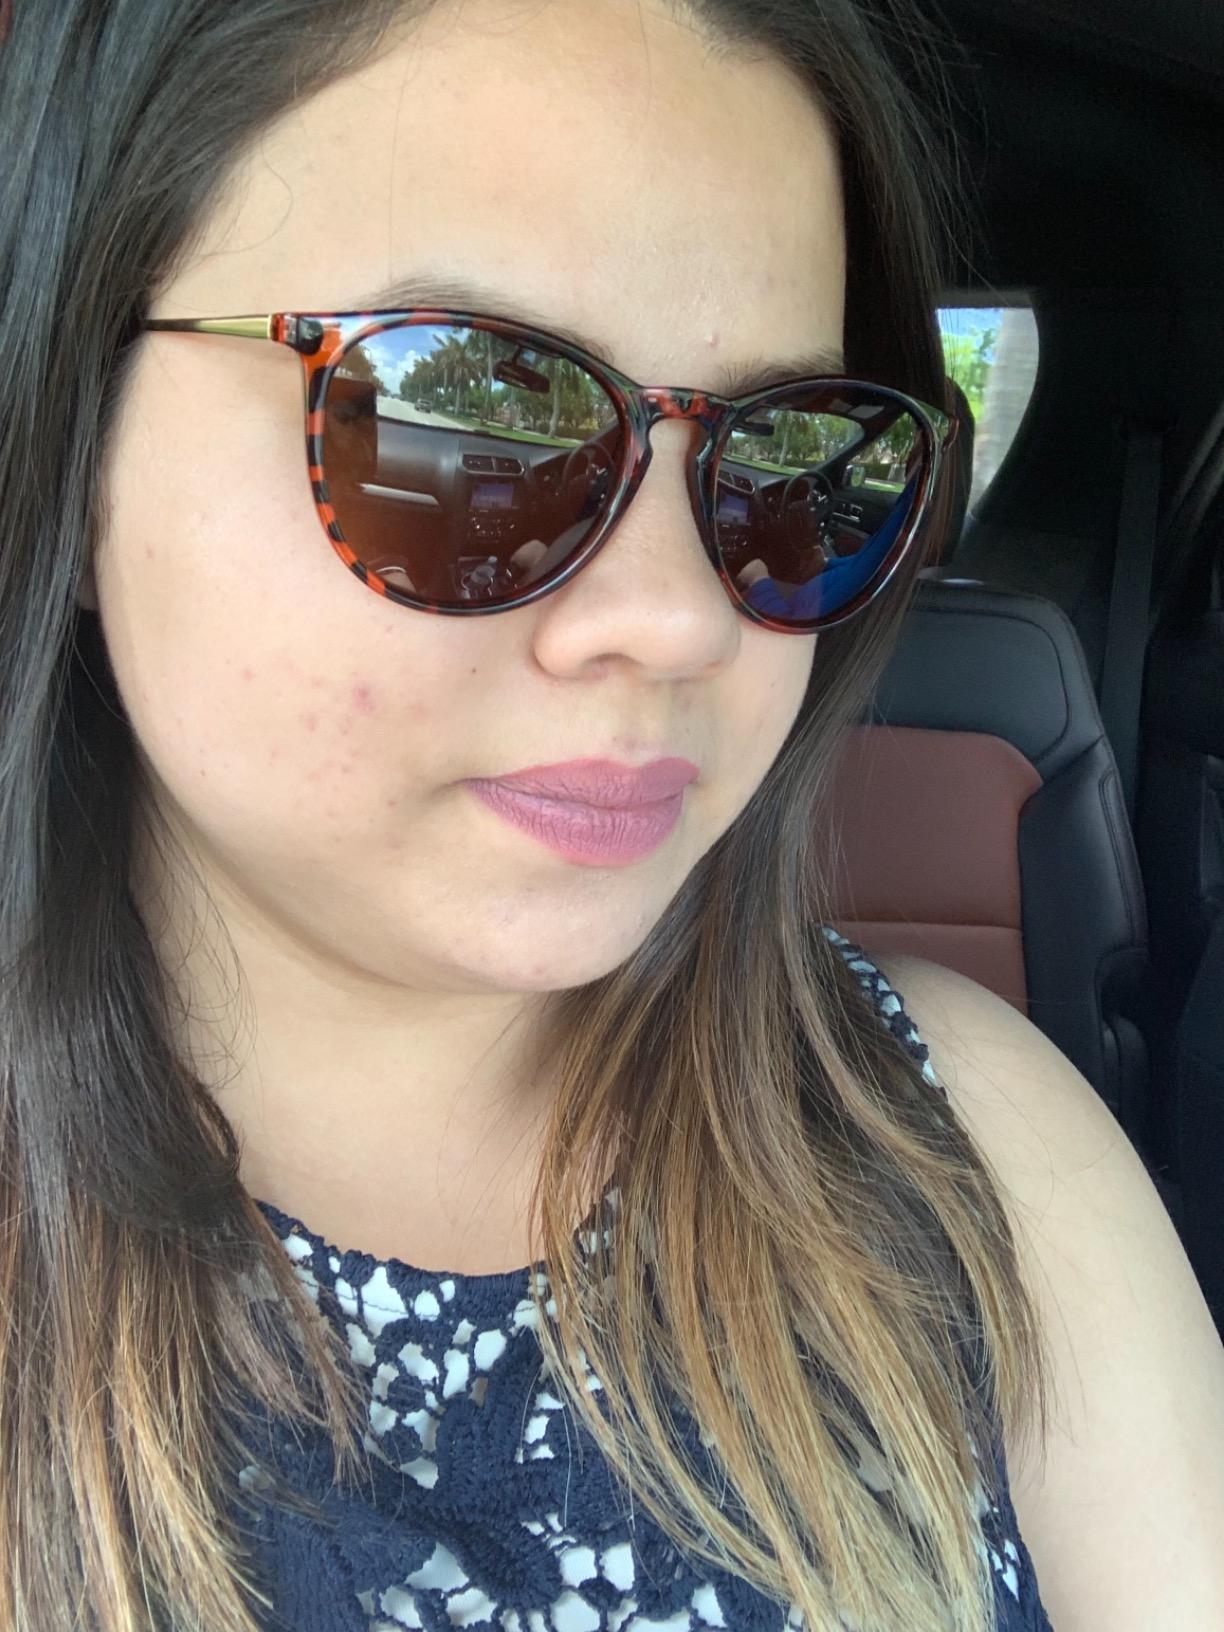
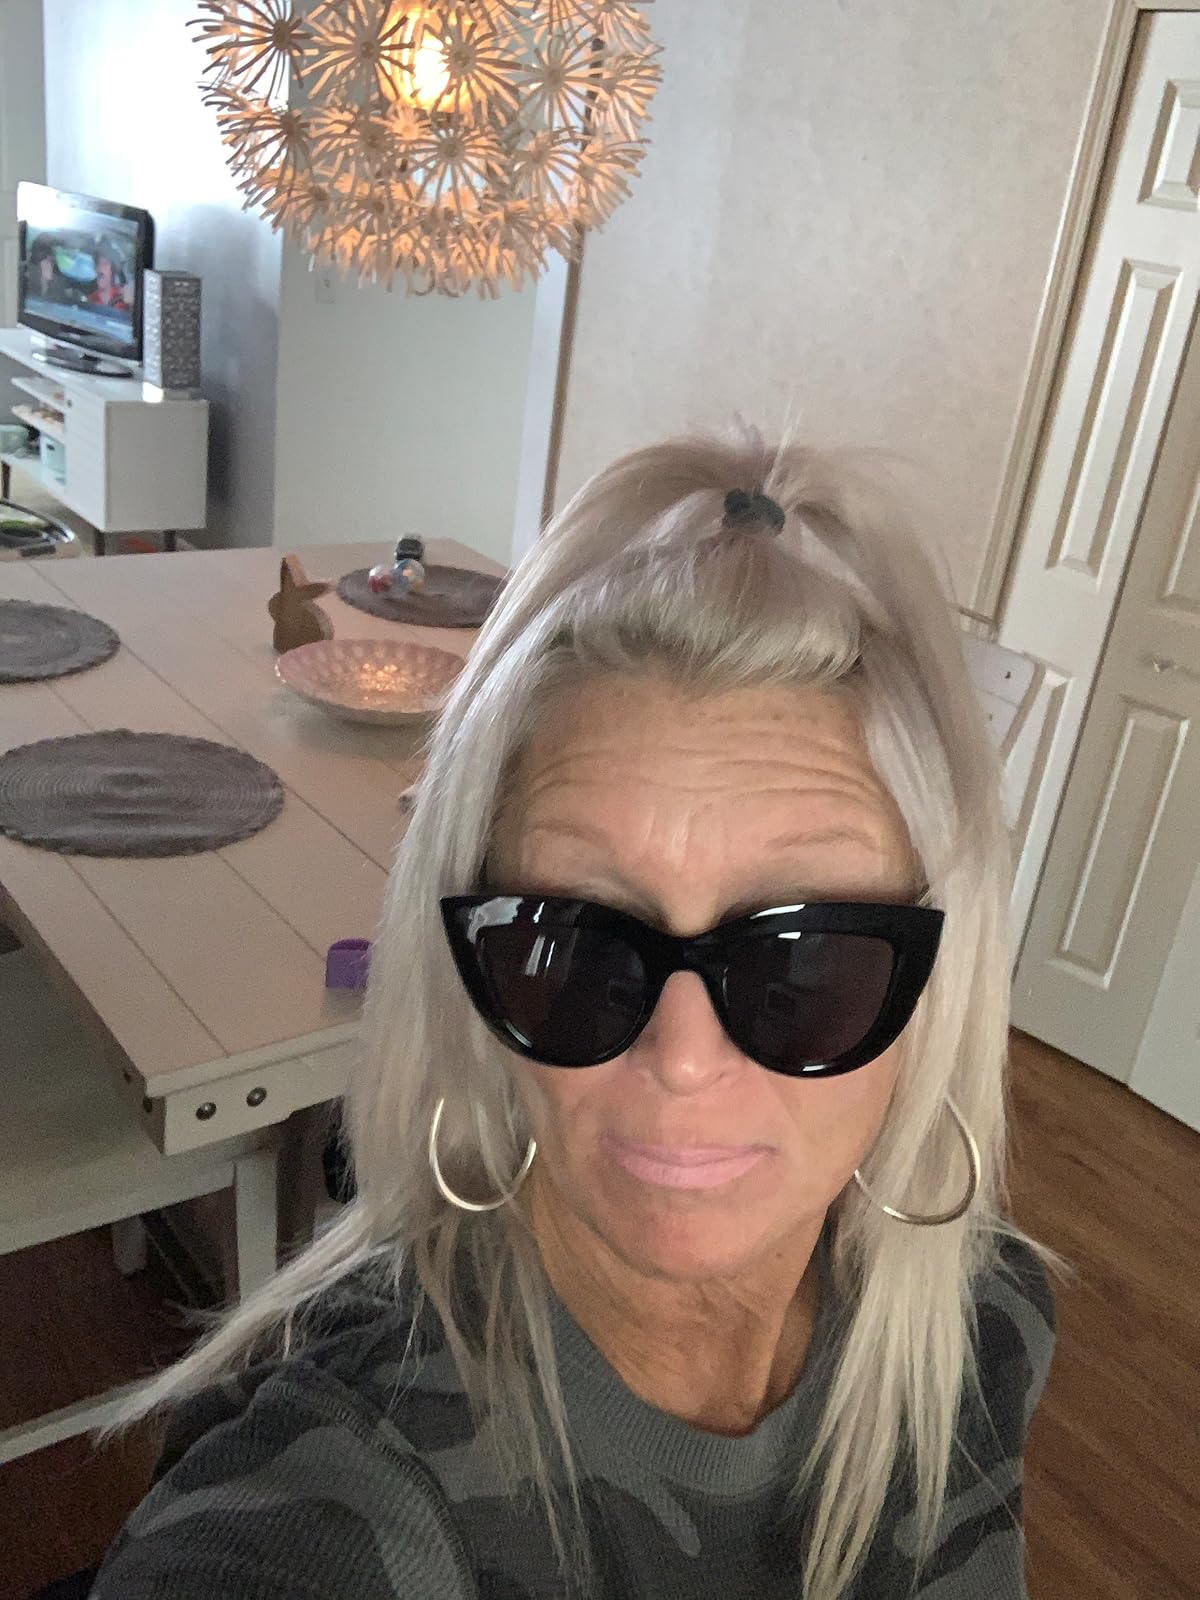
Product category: accessories_sunglasses
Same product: no